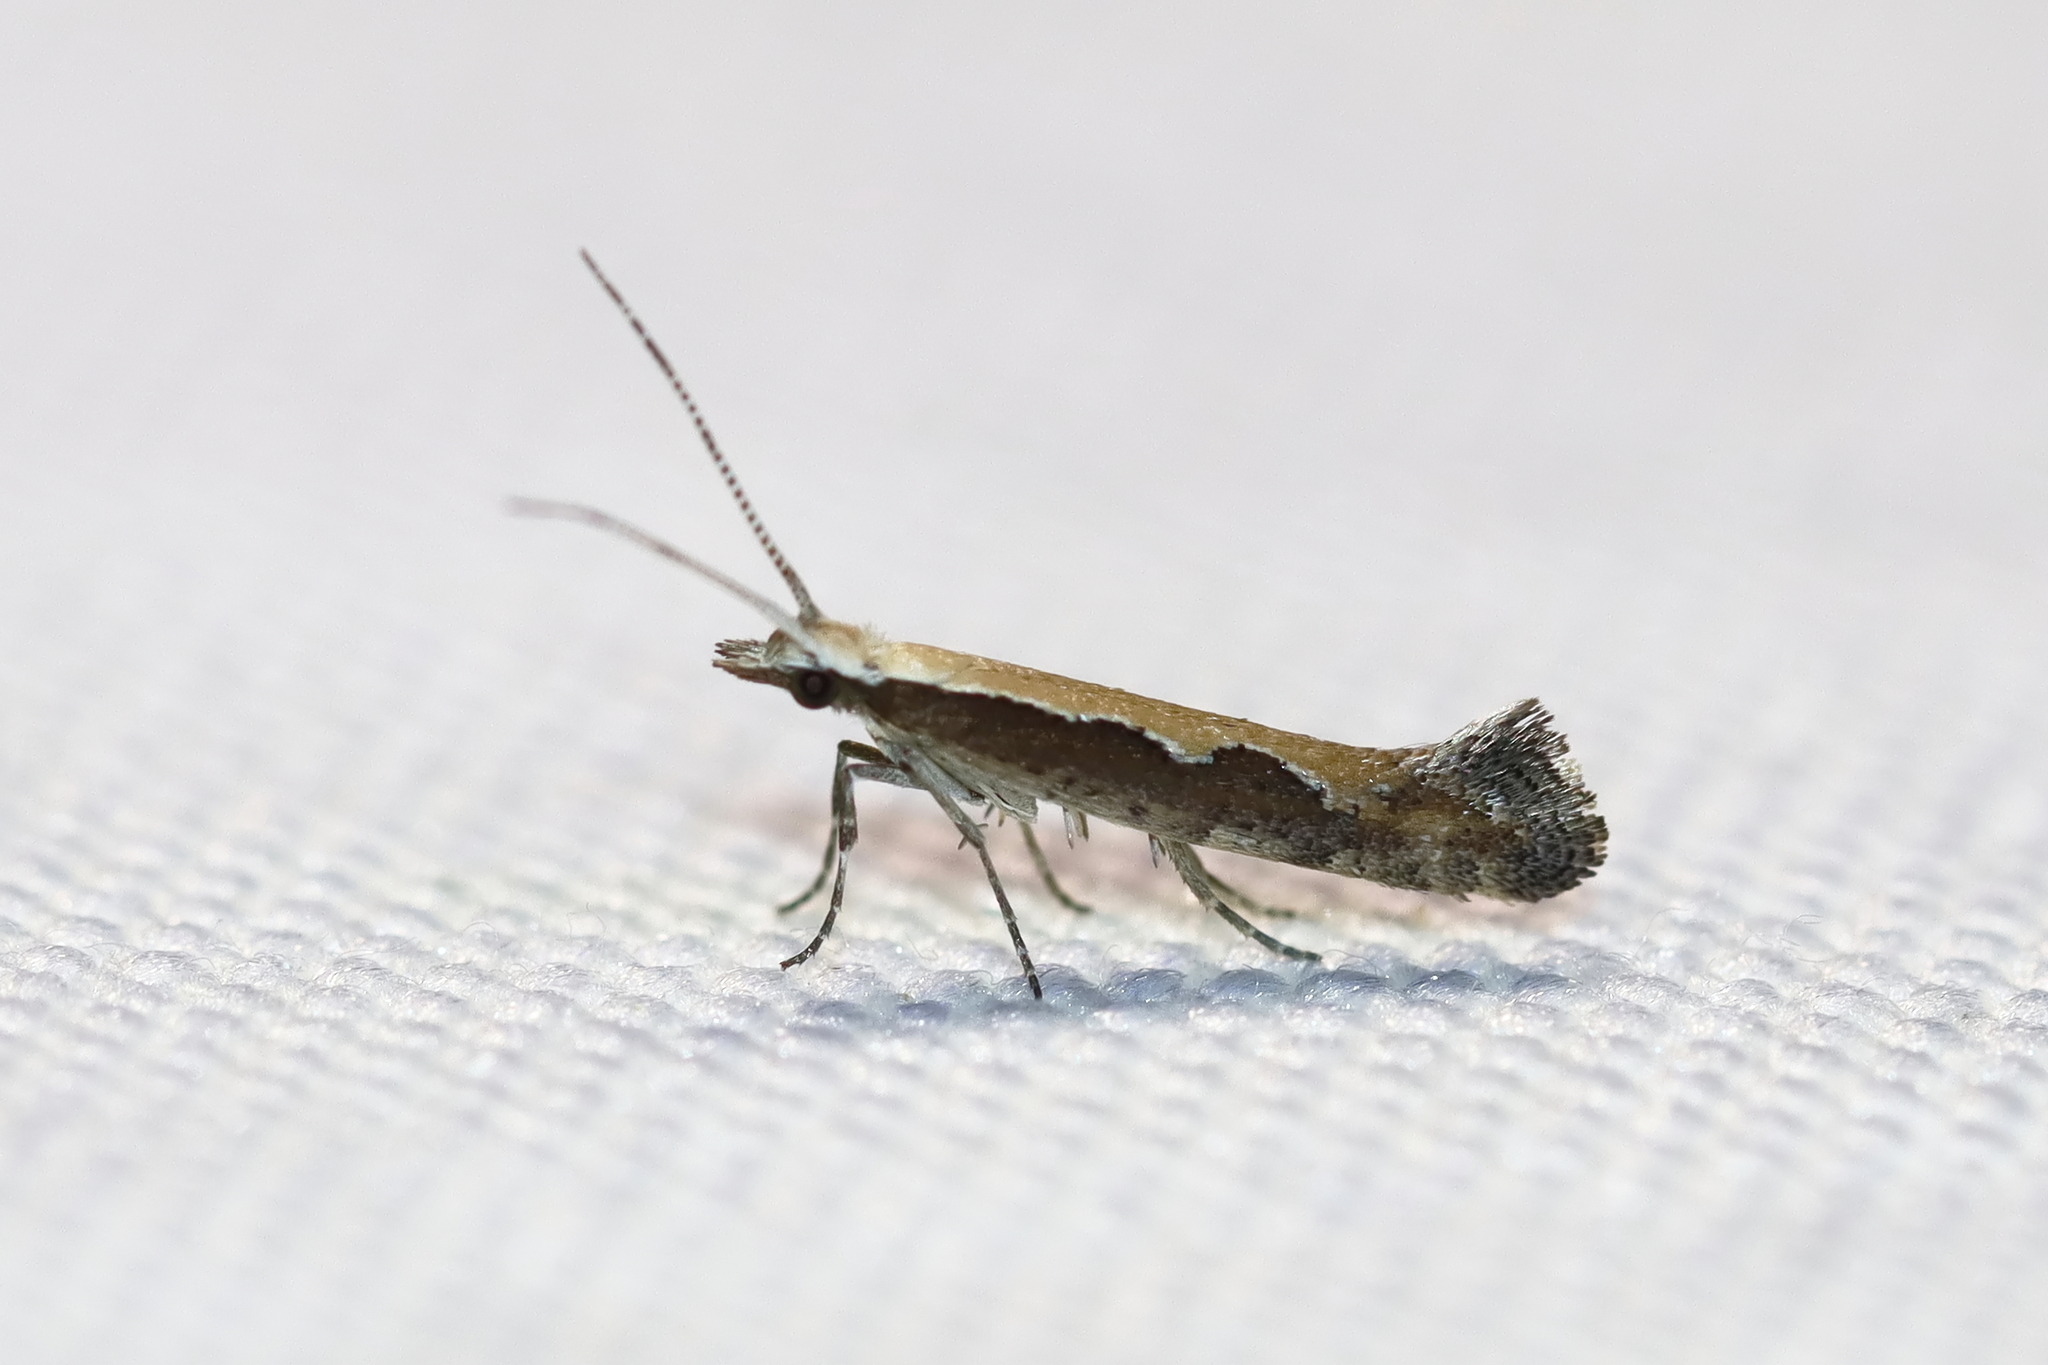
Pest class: diamondback_moth